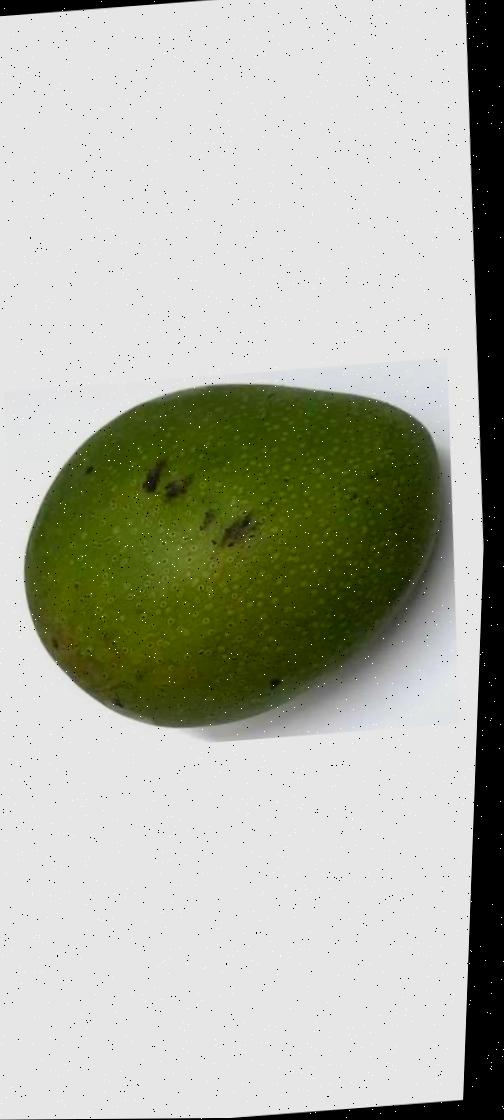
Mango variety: Ashshina Zhinuk